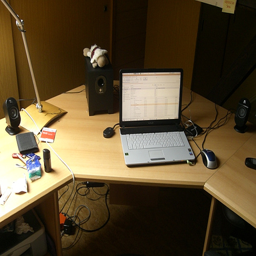
A computer desk with a laptop on it
A laptop computer and several other electrical devices on a desk.
An open lap top computer on a wooden corner desk.
Laptop computer sitting on a clean brown table.
There is a laptop sitting on a computer desk